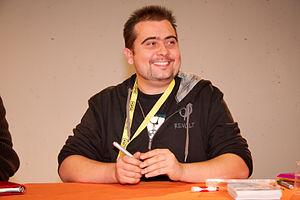
Séance de dédicaces avec la Flander's Company à Chibi Japan Expo 2008 (Paris, France).
Ruddy Pomarède est un acteur, réalisateur et scénariste français.
Flander’s Company est une série télévisée humoristique française de format shortcom créée par Ruddy Pomarede, réalisée par les Guardians et diffusée du 18 janvier 2008 au 8 juillet 2012 sur la chaîne de télévision Nolife et depuis sur internet.